John Throckmorton (settler)

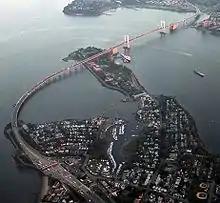

Throckmorton may have been in Salem in the Massachusetts Bay Colony as early as 1635, but the first definitive record of his presence in New England is in 1638 when he was one of the 12 original proprietors of Providence Plantation, being named in the deed signed by Roger Williams in October of that year. Nevertheless, it is certain that he was in Salem at some point because the Reverend Hugh Peters of Salem alluded to him and his wife in July 1639 as having "the great censure passed upon them in this our church." Rev. Peters also complained that they and certain others "wholly refused to hear the church, denying it and all the churches in the Bay to be true churches."